Henry Lark Pratt

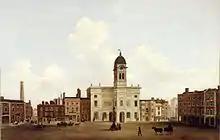
The Market Place in Derby in 1850

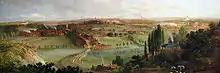
Etruria From Basford Bank

Pratt was born in the parish of St Peters in Derby on 16 February 1805 and he was apprenticed into the porcelain trade at the Derby Factory at the age of about 12. Pratt would have completed his apprenticeship in 1824. He stayed in Derby until 1830. After that he worked for Mintons from 1831 to November 1836 as a painter. Six months before he left Mintons he married Margaret Windsor of Stoke on Trent. Henry and Margaret had children with the first in 1837 and the first five in Stoke. A son was born in 1839 who was given his father's full name, causing confusion when he also became an artist.